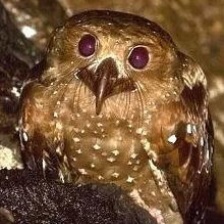
Species: OILBIRD
Scientific name: STEATORNIS CARIPENSIS